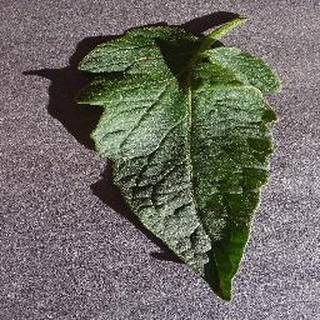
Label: healthy_tomato